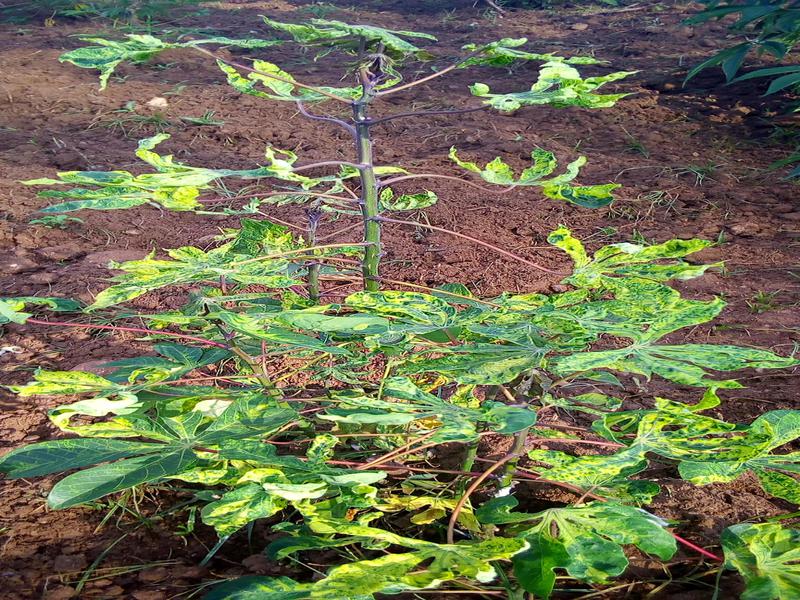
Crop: cassava
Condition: mosaic_disease